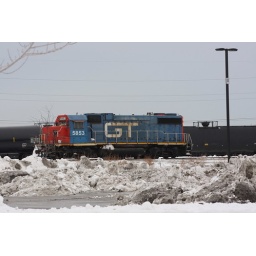
You can start to see Rock Island baby blue shining thru. Ex RI 4371 sitting in Hawthorne Yard. 2-12-11